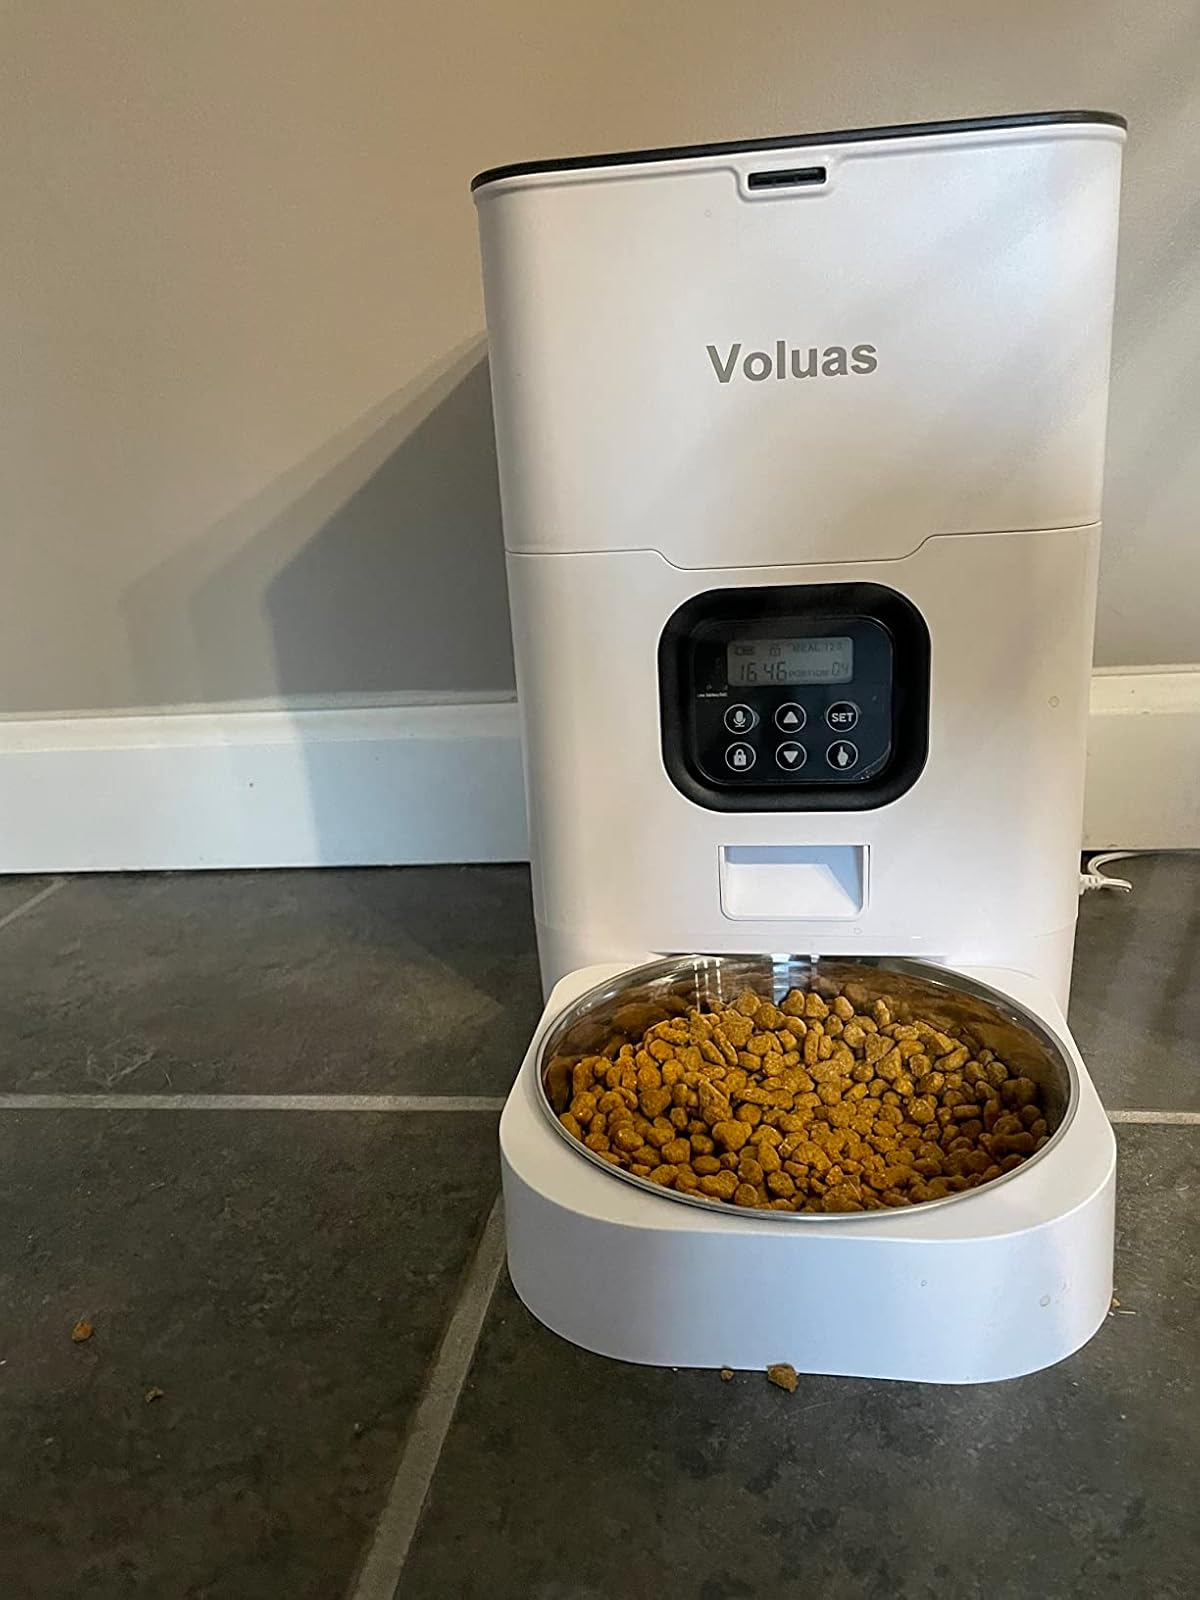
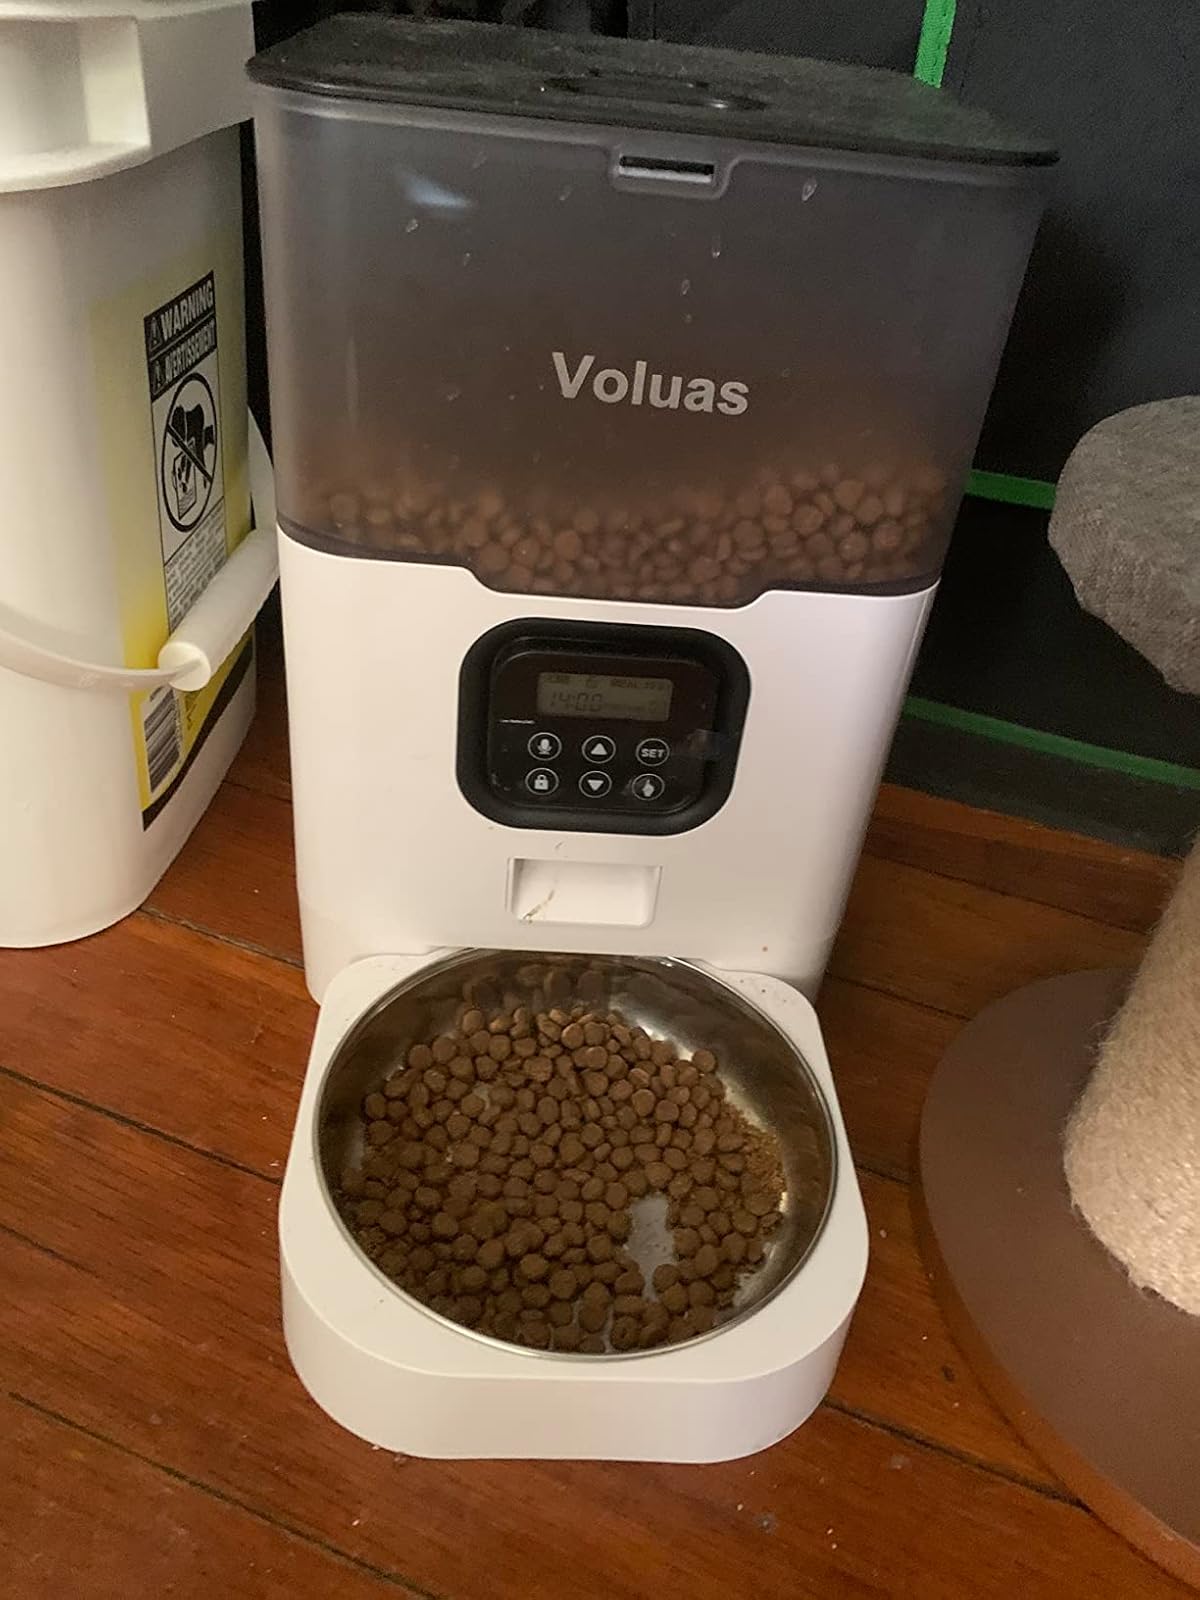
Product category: items_feeder
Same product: no